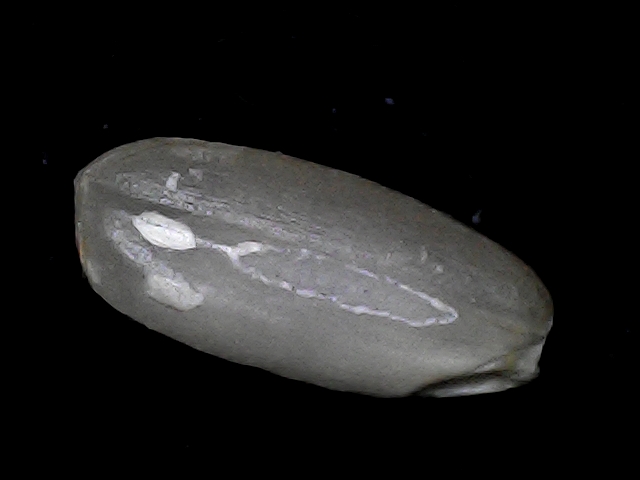
Rice variety: BD52